Jacob Elias la Fargue

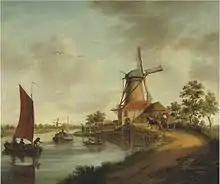
"View of a trekschuit and windmill along the Vliet", 1756

Jacob Elias la Fargue (1735 – 1778), was an 18th-century painter from the Dutch Republic.